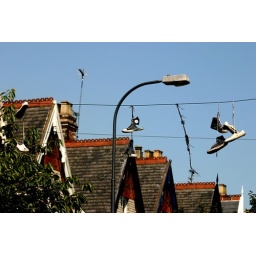
Pranksters! someone went home in bare feet I assume. Park Avenue, Hull